Hallett Cove Conservation Park

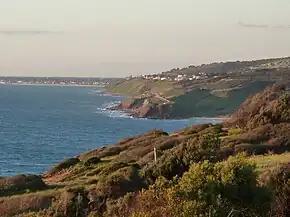
Looking north.From the right: Hallett Cove beach, Black Cliff, Sandison Park. Waterfall Creek runs to the beach through a gully alongside the housing. Aboriginal campsites were located along the creek to the railway line (the scrub to the right of the housing).

Aboriginal settlement of the Hallett Cove area is among the earliest documented in Australia. Archaeological evidence in the form of more than 1700 large stone tools near the coast and at a campsite at Waterfall Creek, north of Black Cliff, shows the presence of the Kartan people of Kangaroo Island, shows a settlement dating back to 40,000 years BP. The first tools were discovered in 1934 by Harold Cooper of the South Australian Museum, with the rest discovered over a period of 36 years. The majority are heavily weathered Kartan stone tools weighing up to , with over 400 found around the large camp, indicating late Pleistocene occupation with various smaller tools gradually replacing them over time.